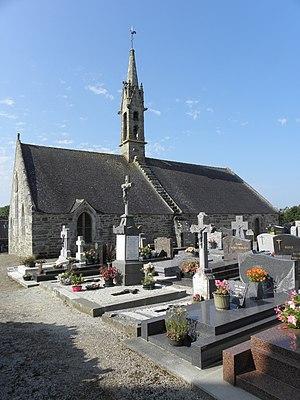
Église Saint-Boscat de Tréogat (29). Chevet et flanc septentrional.